Real Sociedad de Tenis de la Magdalena

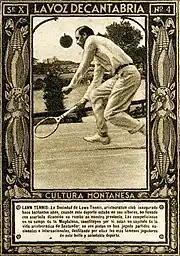
The Duke of Alba playing a tennis match at the club, in 1927

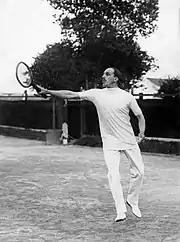
Alfonso XIII during a tennis match at the club, 1925

Two years later, the Santander Consistory decided to give king Alfonso XIII the strategic peninsula, while starting up the popular initiative to build a summer palace for the Spanish Royal Family. From that moment the elitist club became a popular sport entity much frequented by the Spanish royal family. Consequently, in 1909 King Alfonso assumed the Presidency of Honor of the club, which allowed it to add the prefix "Real".